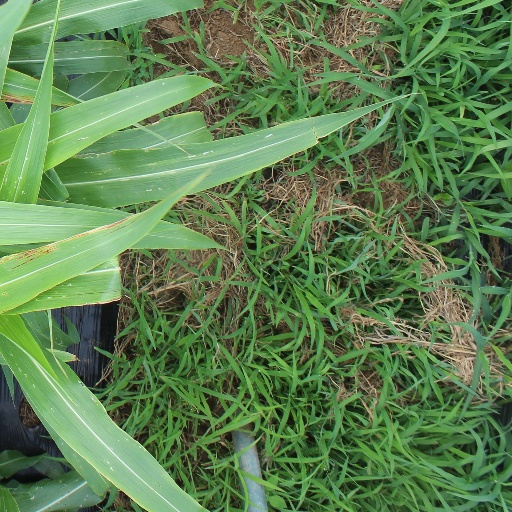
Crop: sorghum